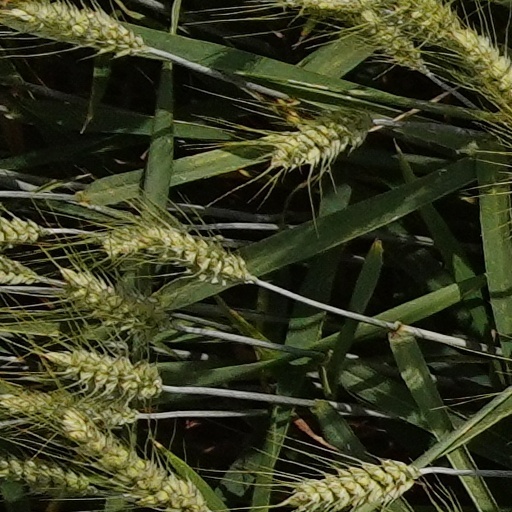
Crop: wheat